Chapanov Peak

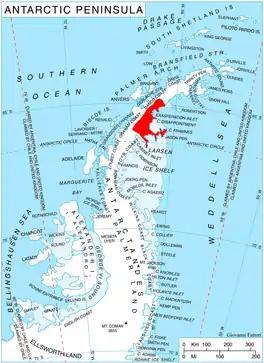
Location of Oscar II Coast on Antarctic Peninsula.

Chapanov Peak is the rocky, partly ice-free peak rising to 680 m in Metlichina Ridge on Oscar II Coast, Graham Land in Antarctica. It is overlooking Punchbowl Glacier to the north-northeast and Borima Bay to the south.